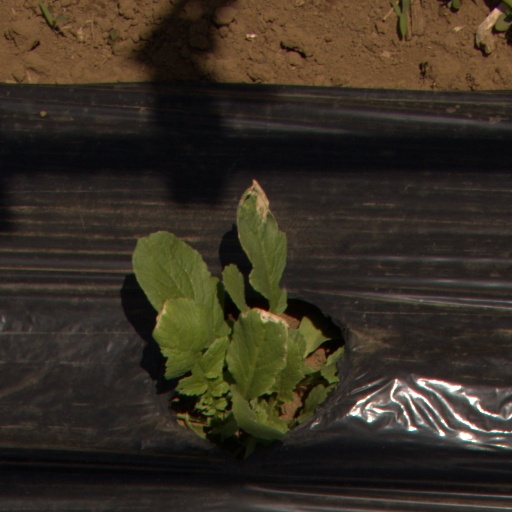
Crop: Jerusalem artichoke